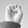
ASL letter: E